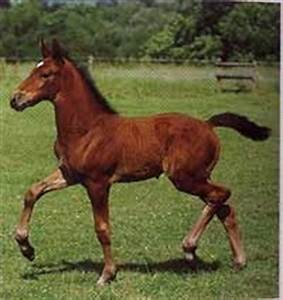
Label: horse